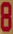
Number: 8